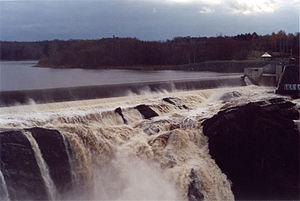
La chute de la rivière Chaudière vu d'un belvédère.
Les chutes de la Chaudière sont situées dans la ville de Lévis, au Canada. Hautes de 35 mètres, elles sont les dernières et les plus importantes chutes d'eau de la rivière Chaudière.